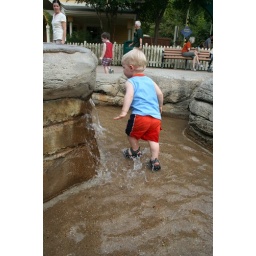
He kept running around the big rock fountain where the water starts.